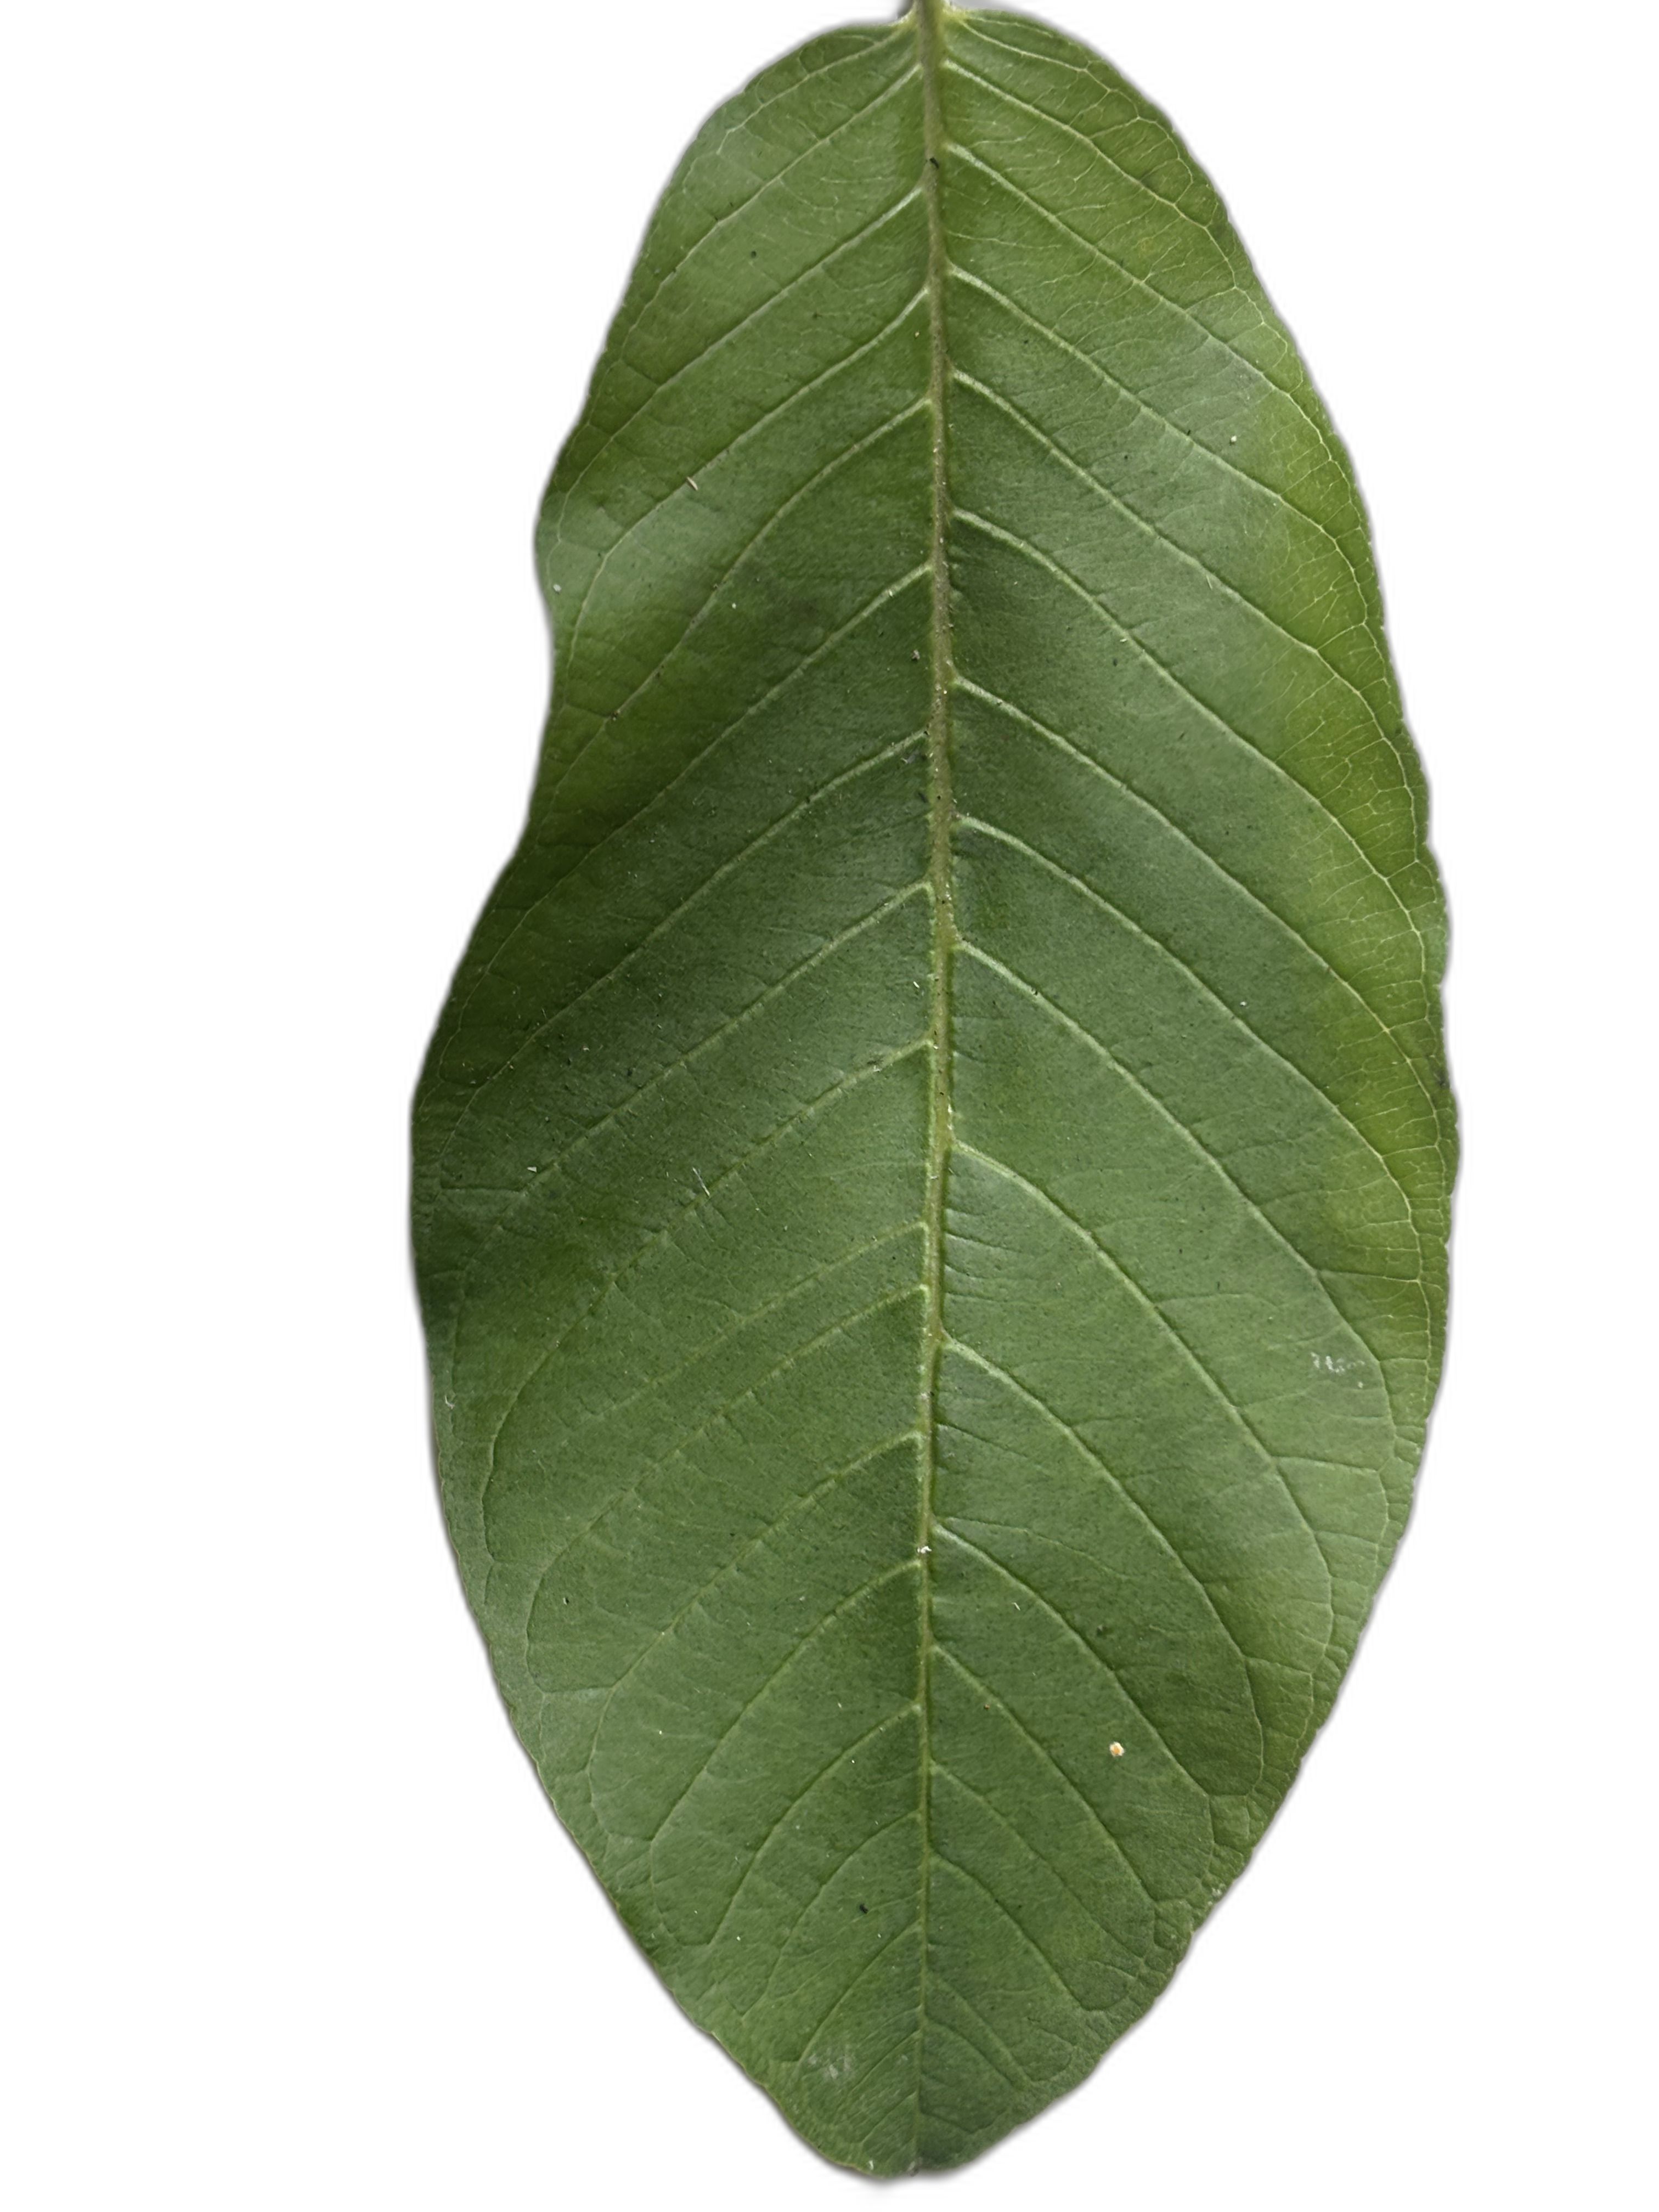
Plant part: leaf
Disease: Healthy